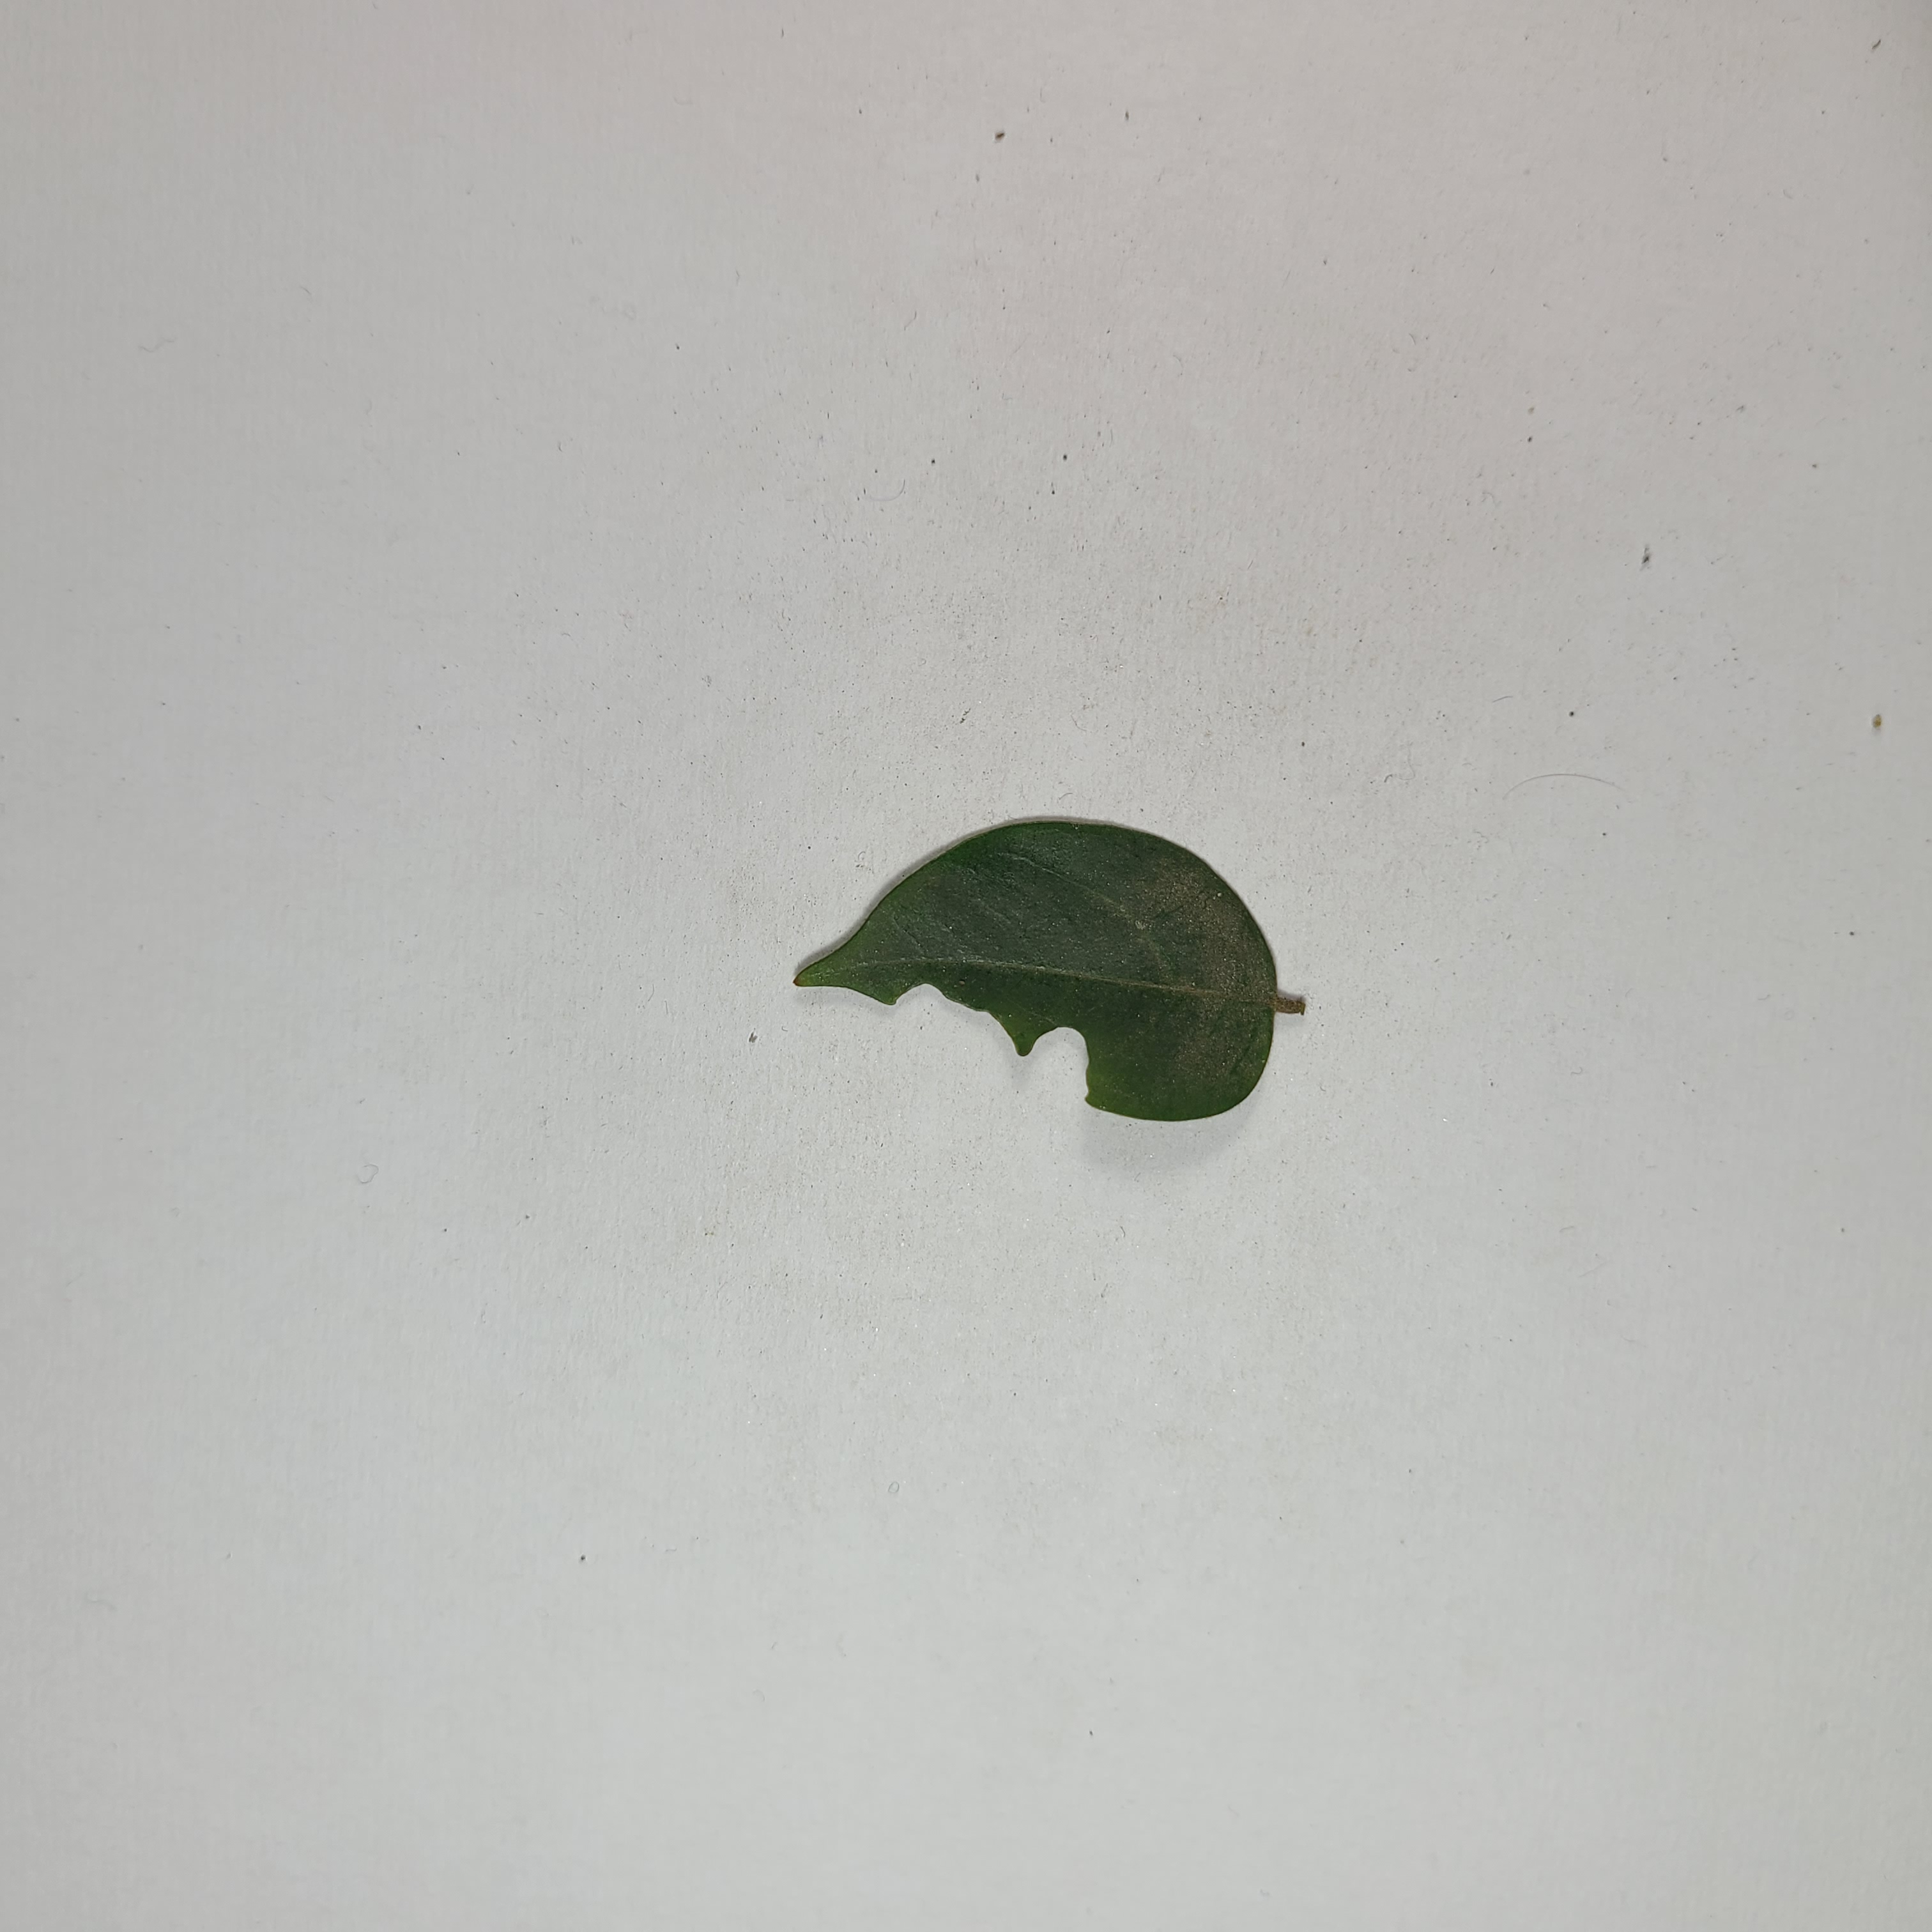
Label: Insect Hole leaves